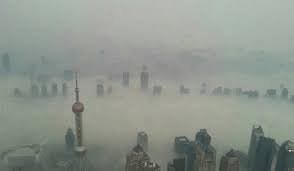
Weather: foggy or hazy